Veljekset Keskinen

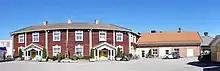
Veljekset Keskinen

Veljekset Keskinen Oy ("Keskinen Brothers") is a department store in Tuuri, Alavus, Finland. In addition to the General Store and the Food Store, the shopping center includes Hotel OnnenTähti, the Onnela caravan park, the Village Store Gas Station, restaurant services and in the summer, a yard sale. Outside entrepreneurs operate on Kauppakatu. Over the years, a shopping village of dozens of companies has grown around the Village Store.